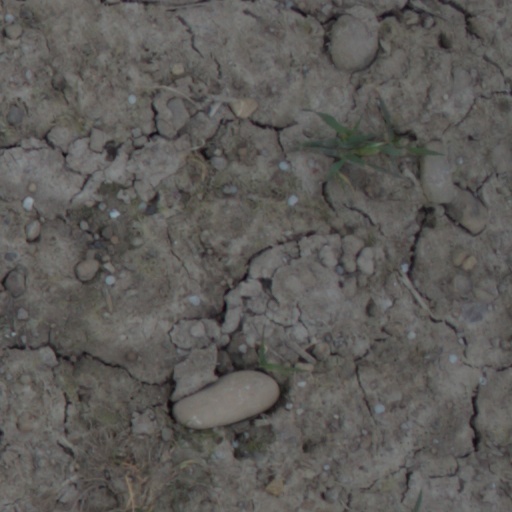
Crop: wheat